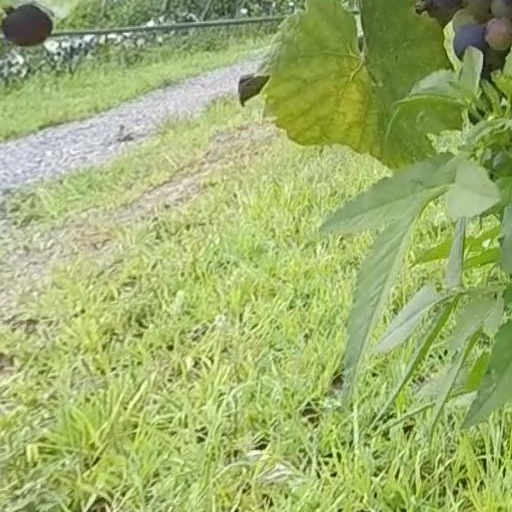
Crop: grape